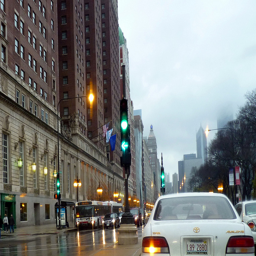
A white car turning left next to a tall building.
A city with traffic lights, cars and buses.
A wet city street with some bus traffic and lights.
A car stops at a traffic light on a rainy city street.
A white car is driving down a city street